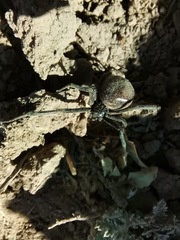
Species: Lactrodectus_hesperus